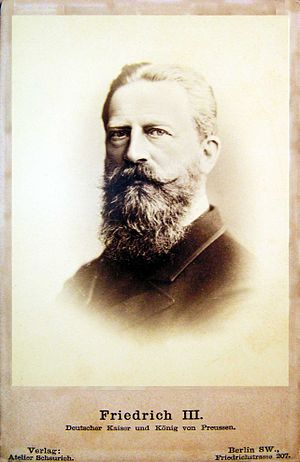
Preussen / Historie / Kongeriget Preussen (1701-1918) / Frederik 3. og Vilhelm 2.
Frederik 3. af Preussen
Preussen var hertugdømme og kongerige fra 1701. Navnet kommer fra preusserne, et baltisk folk beslægtet med litauerne og letterne, som senere blev germaniseret. Før Preußen blev et selvstændigt hertugdømme, var det en del af Den Tyske Ordensstat sammen med Livonien.